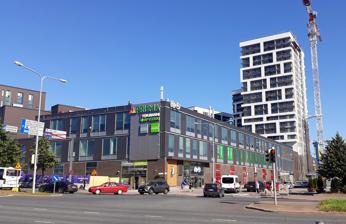
Building: Hertsi
Country: Finland
Year built: 2020
Shopping mall in Helsinki, Finland Hertsi Shopping center Hertsi Location Herttoniemi , Helsinki , Finland Coordinates 60°11′41″N 25°2′2″E / 60.19472°N 25.03389°E / 60.19472; 25.03389 Opening date 19 March 2020 Owner Henki-Fennia Aktia Henkivakuutus Yleisradio Retirement Fund eQ Liikekiinteistöt No. of stores and services about 50 Total retail floor area 23,000 square metres No. of floors 4 Website hertsi .fi Hertsi is a shopping center located in Herttoniemi , Helsinki , Finland , the construction of which was completed in the spring of 2020. It is located along Itäväylä , quite close to Herttoniemi metro station . In addition to grocery stores and restaurants , the shopping center includes a library , youth facilities and a kindergarten to be opened later. The previously built shopping center Megahertsi is part of the center. In 2021, three apartment buildings with a total of 250 apartments will be completed on the shopping center site. The lowest store floor in the shopping center is the street level, whose largest store is Tokmanni . On the first floor, on the Prisma level, are located, among other things, Prisma , Kotipizza , Fafa's , Arnolds, the pet store Musti ja Mirri , Silmäasema and Veikkaus Pelaamo . The tenants on the second floor include Elixia , Fitness24Seven , Herttoniemi Library and the City of Helsinki's youth services. The mall opened on March 19, 2020. The opening ceremony was controversial event, because was held in the midst of a coronavirus epidemic despite recommendations to avoid major events. See also Itis shopping centre References